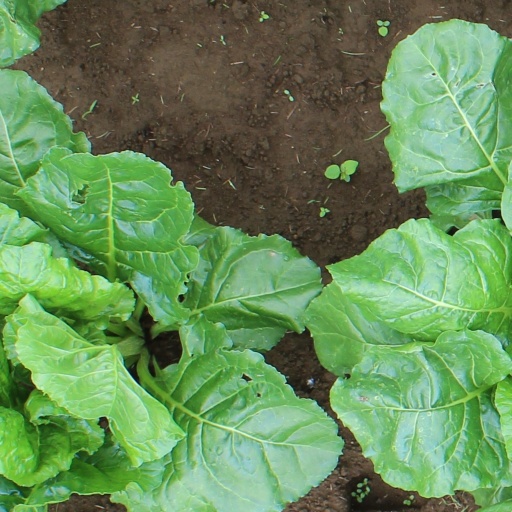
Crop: sugar beet